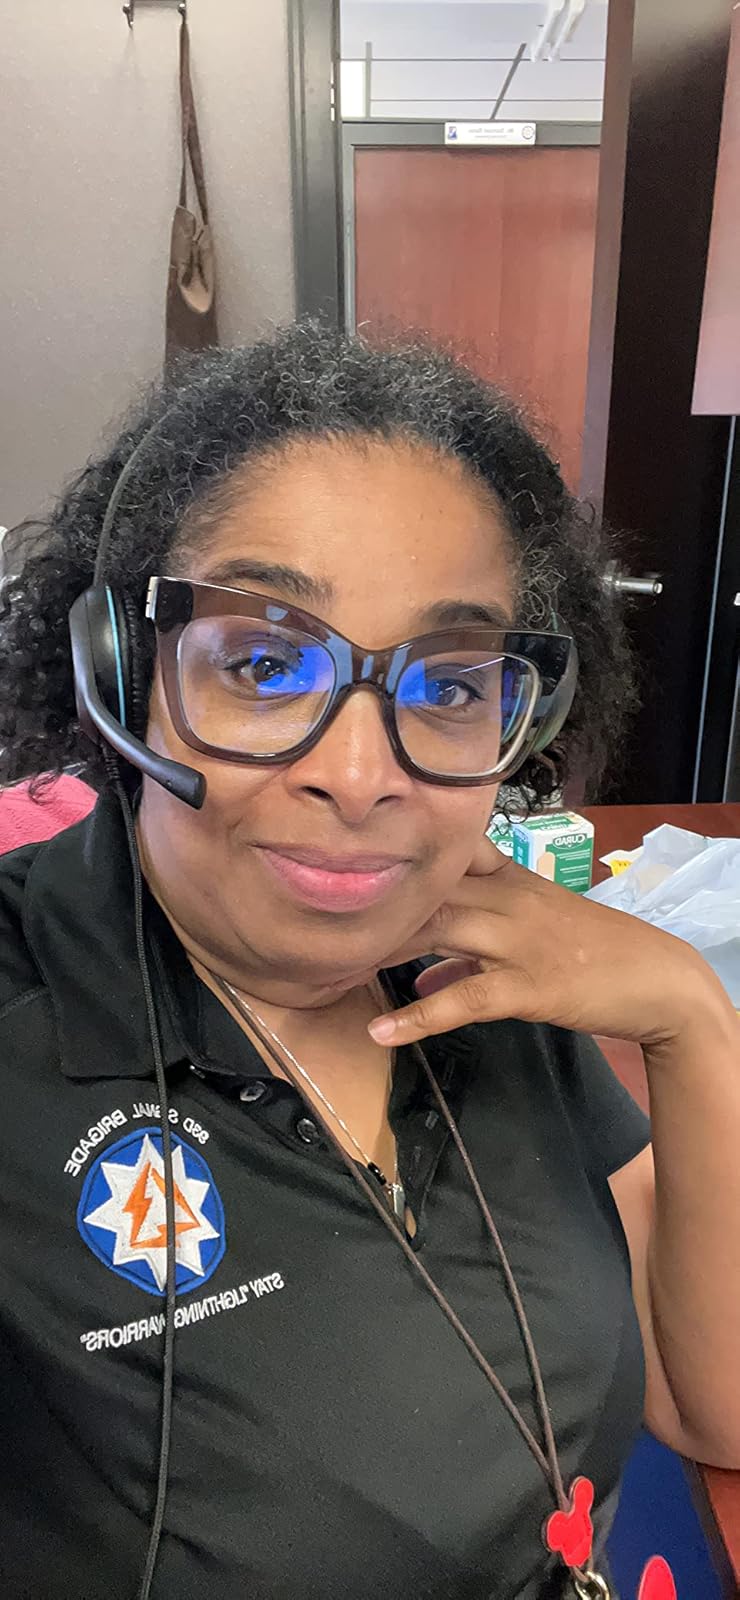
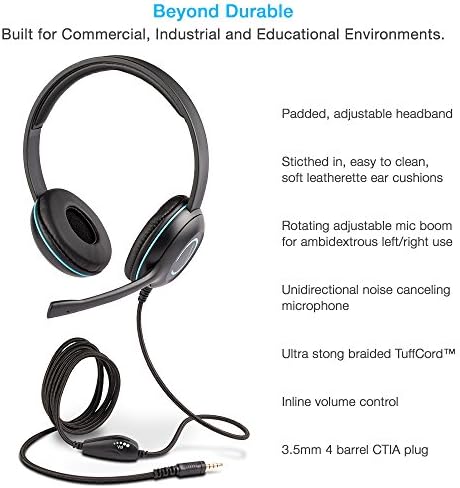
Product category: headphones
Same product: yes